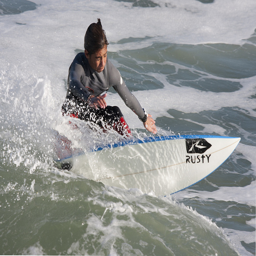
A man riding on top of a board on a wave.
A person on a surfboard, riding a wave in foamy water.
A person surfing in the ocean during the day.
The surfer riding the board is splashing through a wave.
a man on a surf board cuts through the water